Sack of Magdeburg

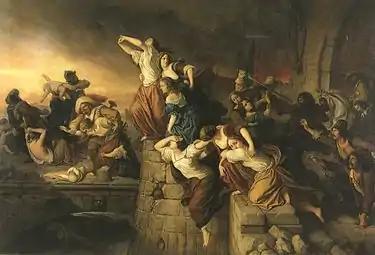
"Sack of Magdeburg – The Magdeburg maidens", 1866 painting by Eduard Steinbrück

Whilst Magdeburg was razed by the fire, many Imperial soldiers supposedly went out of control. The invading soldiers had not received payment for their service and demanded valuables from every household they encountered. There were reports of rapes and torture.